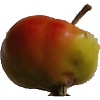
Label: Apple Red Yellow 2